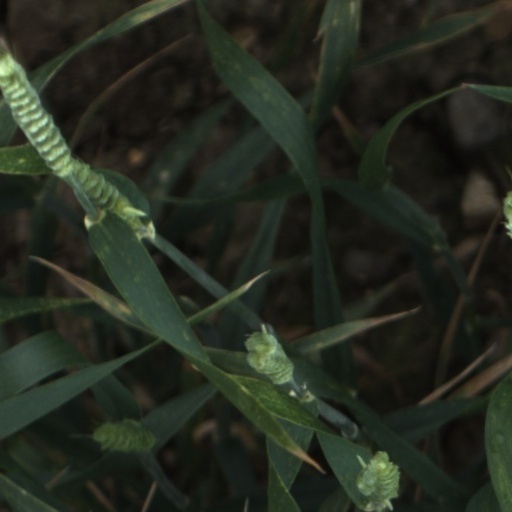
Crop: wheat